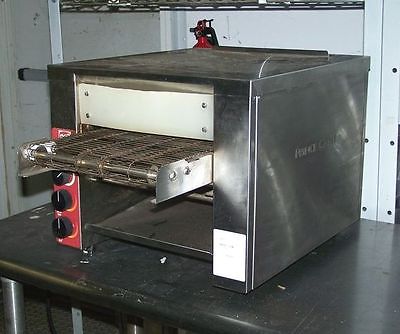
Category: toaster